Peder Hjort

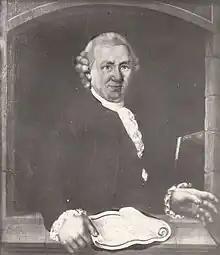
Peder Hjort

Peder Julius Nicolas Hjort was born in the mining town of Røros in Søndre Trondhjem county as the youngest of six children. His family originated in Schleswig-Flensburg. He attended the Trondheim Cathedral School and was trained at the University of Copenhagen as a theologian graduating in 1737.